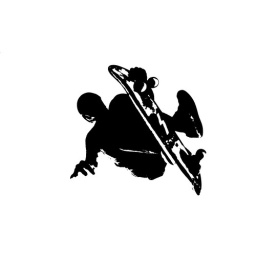
two graphics of Evan Billingsley flying out of the bowl over my head....